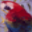
Label: bird